Thorati

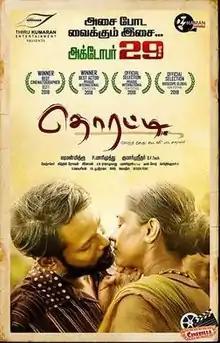

Thorati is a 2019 Indian Tamil drama film directed by Marimuthu. It stars Shaman Mithru and Sathyakala in the lead roles, alongside a cast featuring predominantly newcomers. Featuring music composed by Ved Shankar, the film began production in mid-2018 was released on 2 August 2019.